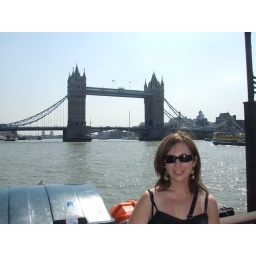
Me in front of the tower bridge